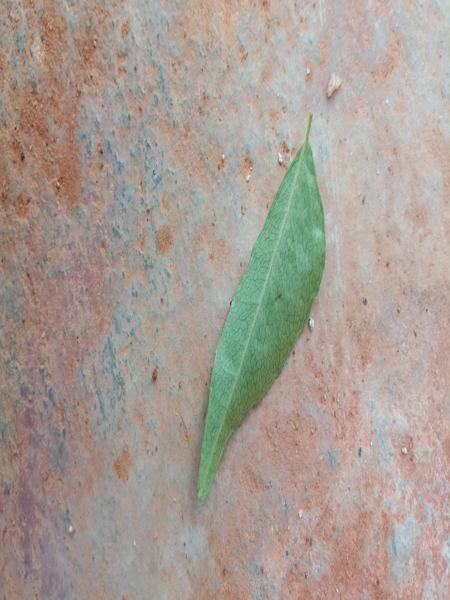
Plant: Curry